Bristow, Virginia

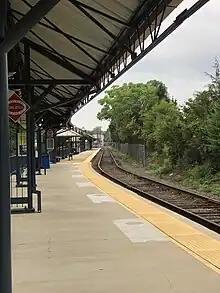
Western Terminus of the VRE Manassas Line

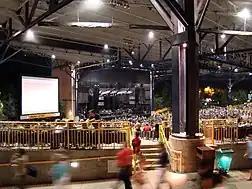

As of the 2020 census, there were 31,074 people and 9,126 housing units in the town. The racial makeup of the town was 59% White, 11% Black, 12% Asian, 0.28% Native American, 0.12% Pacific Islander, and 4% from other races. Hispanic people of any race were 14% of the population.